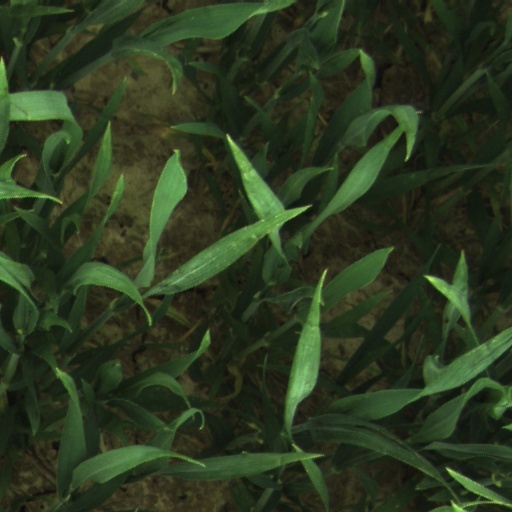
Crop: wheat